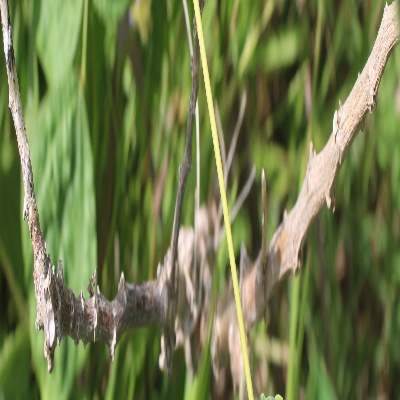
Crop: Cassava
Condition: bacterial blight